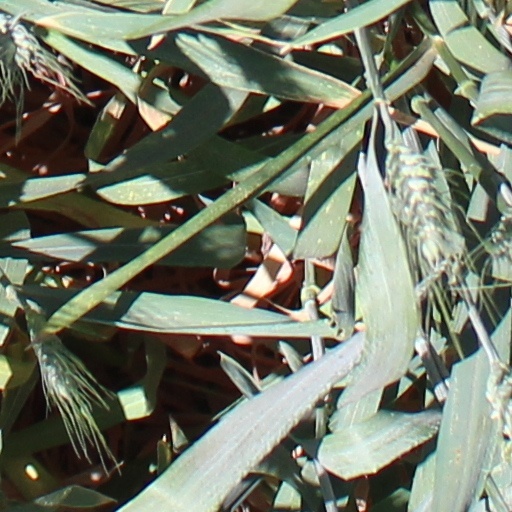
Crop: wheat